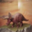
Label: dinosaur